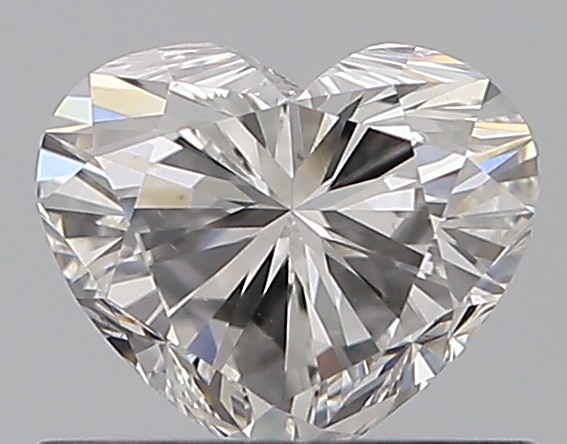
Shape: heart
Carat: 0.5
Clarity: VS2
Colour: F
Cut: EX
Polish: EX
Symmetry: VG
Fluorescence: M
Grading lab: GIA
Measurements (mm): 4.72 x 5.5 x 3.3